John D. Cronise

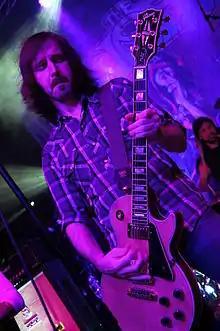
Cronise performing with The Sword in 2013.

John D. Cronise, also credited as J.D. Cronise, is an American heavy metal musician and record producer. Originally from Roanoke, Virginia, he is best known as the lead vocalist, guitarist, primary songwriter and former producer for Austin, Texas-based band the Sword, which he co-founded in 2003. Prior to the formation of The Sword, he also performed in the bands Those Peabodys and Ultimate Dragons, the latter of which also featured original the Sword drummer Trivett Wingo.